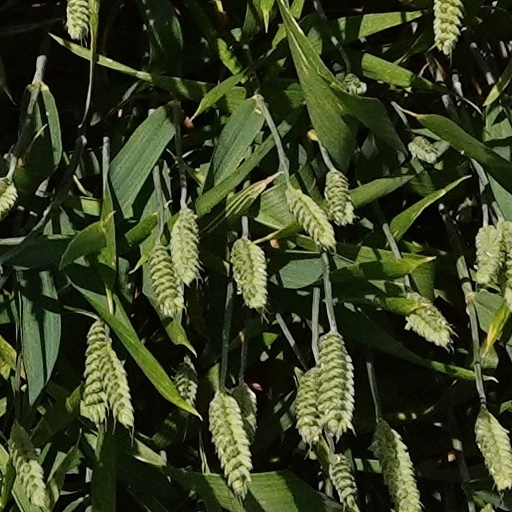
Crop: wheat